Hobart Chatfield-Taylor

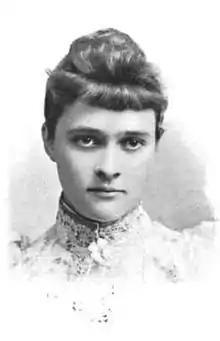
Image of his first wife, Rose Farwell, in 1901

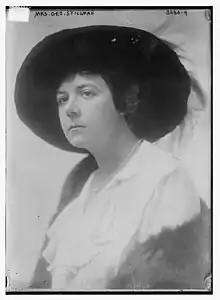
A photograph of his second wife, Estelle (née Barbour) Stillman, in 1914.

In 1890, he was married to Rose Farwell, daughter of former United States Senator Charles B. Farwell. Her sister, Anna, was the wife of composer Reginald de Koven. His wife's portrait was painted by the Swiss-born American society painter Adolfo Müller-Ury, three quarter-length in 1893 (exhibited at Knoedler's New York Gallery in February 1894), and half-length drawing on a pair of white gloves in 1894 (exhibited at Knoedler's New York Gallery in January 1895); both are unlocated. Together, they were the parents of three sons and one daughter: